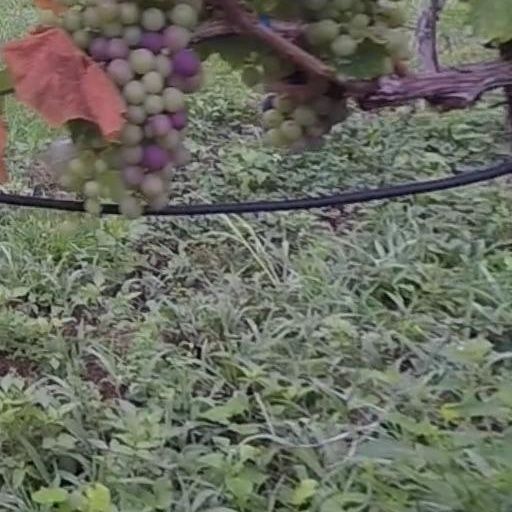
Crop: grape